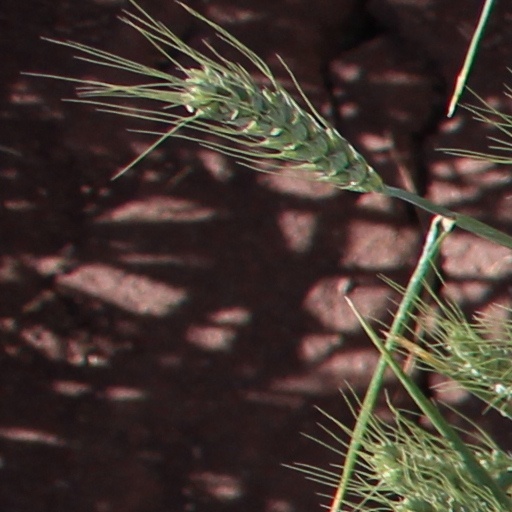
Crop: wheat